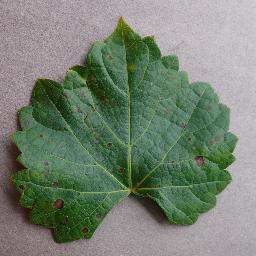
Label: Grape___Black_rot